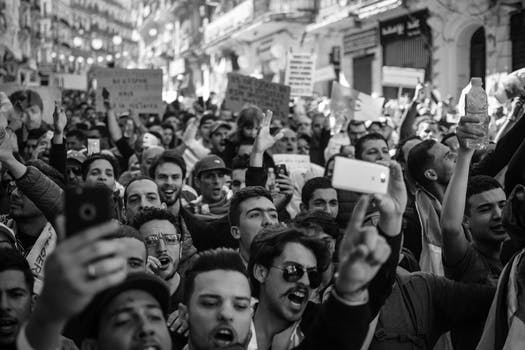
Label: No Watermark